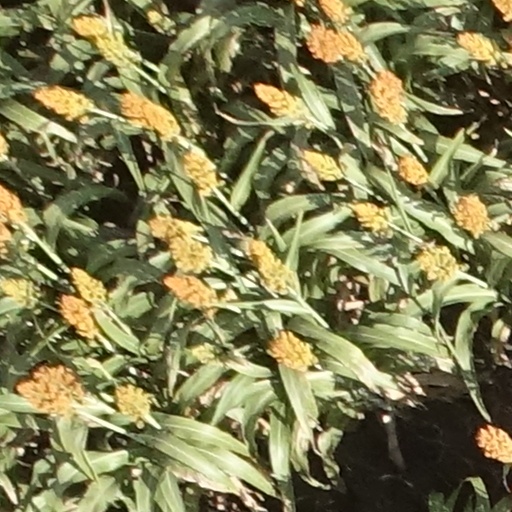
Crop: sorghum